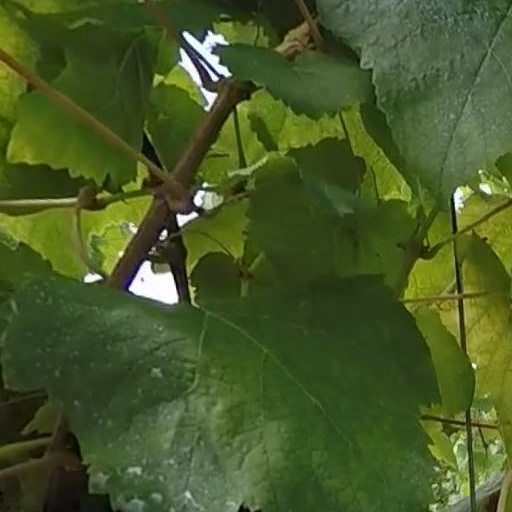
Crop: grape